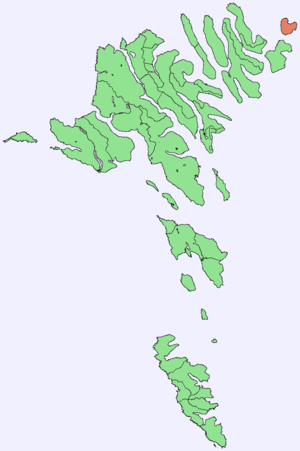
Cet article recense les îles et îlots formant l'archipel des Féroé.